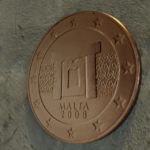
Coin value: 1cent
Country: mt
Edition: standard